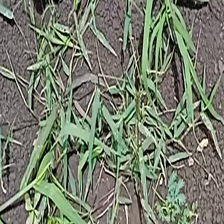
Weed species: Digitaria_SP_(Digitaria Sanguinalis )